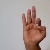
The image shows a hand gesture representing the letter 'F' in Indian Sign Language.